Volcanic gas

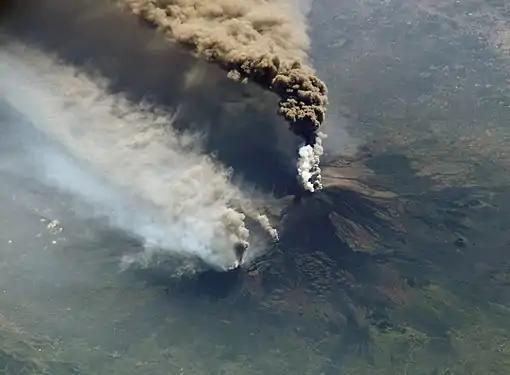
Volcanic gases entering the atmosphere during the eruption of Mount Etna in 2002

Volcanic gases are gases given off by active (or, at times, by dormant) volcanoes. These include gases trapped in cavities (vesicles) in volcanic rocks, dissolved or dissociated gases in magma and lava, or gases emanating from lava, from volcanic craters or vents. Volcanic gases can also be emitted through groundwater heated by volcanic action.